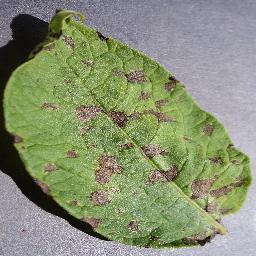
Etiqueta: Tizon_Temprano